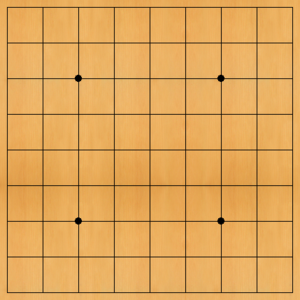
Goban 9x9 vide
Les hoshis sont les points noirs épais qui marquent le goban sur lequel se joue le go.